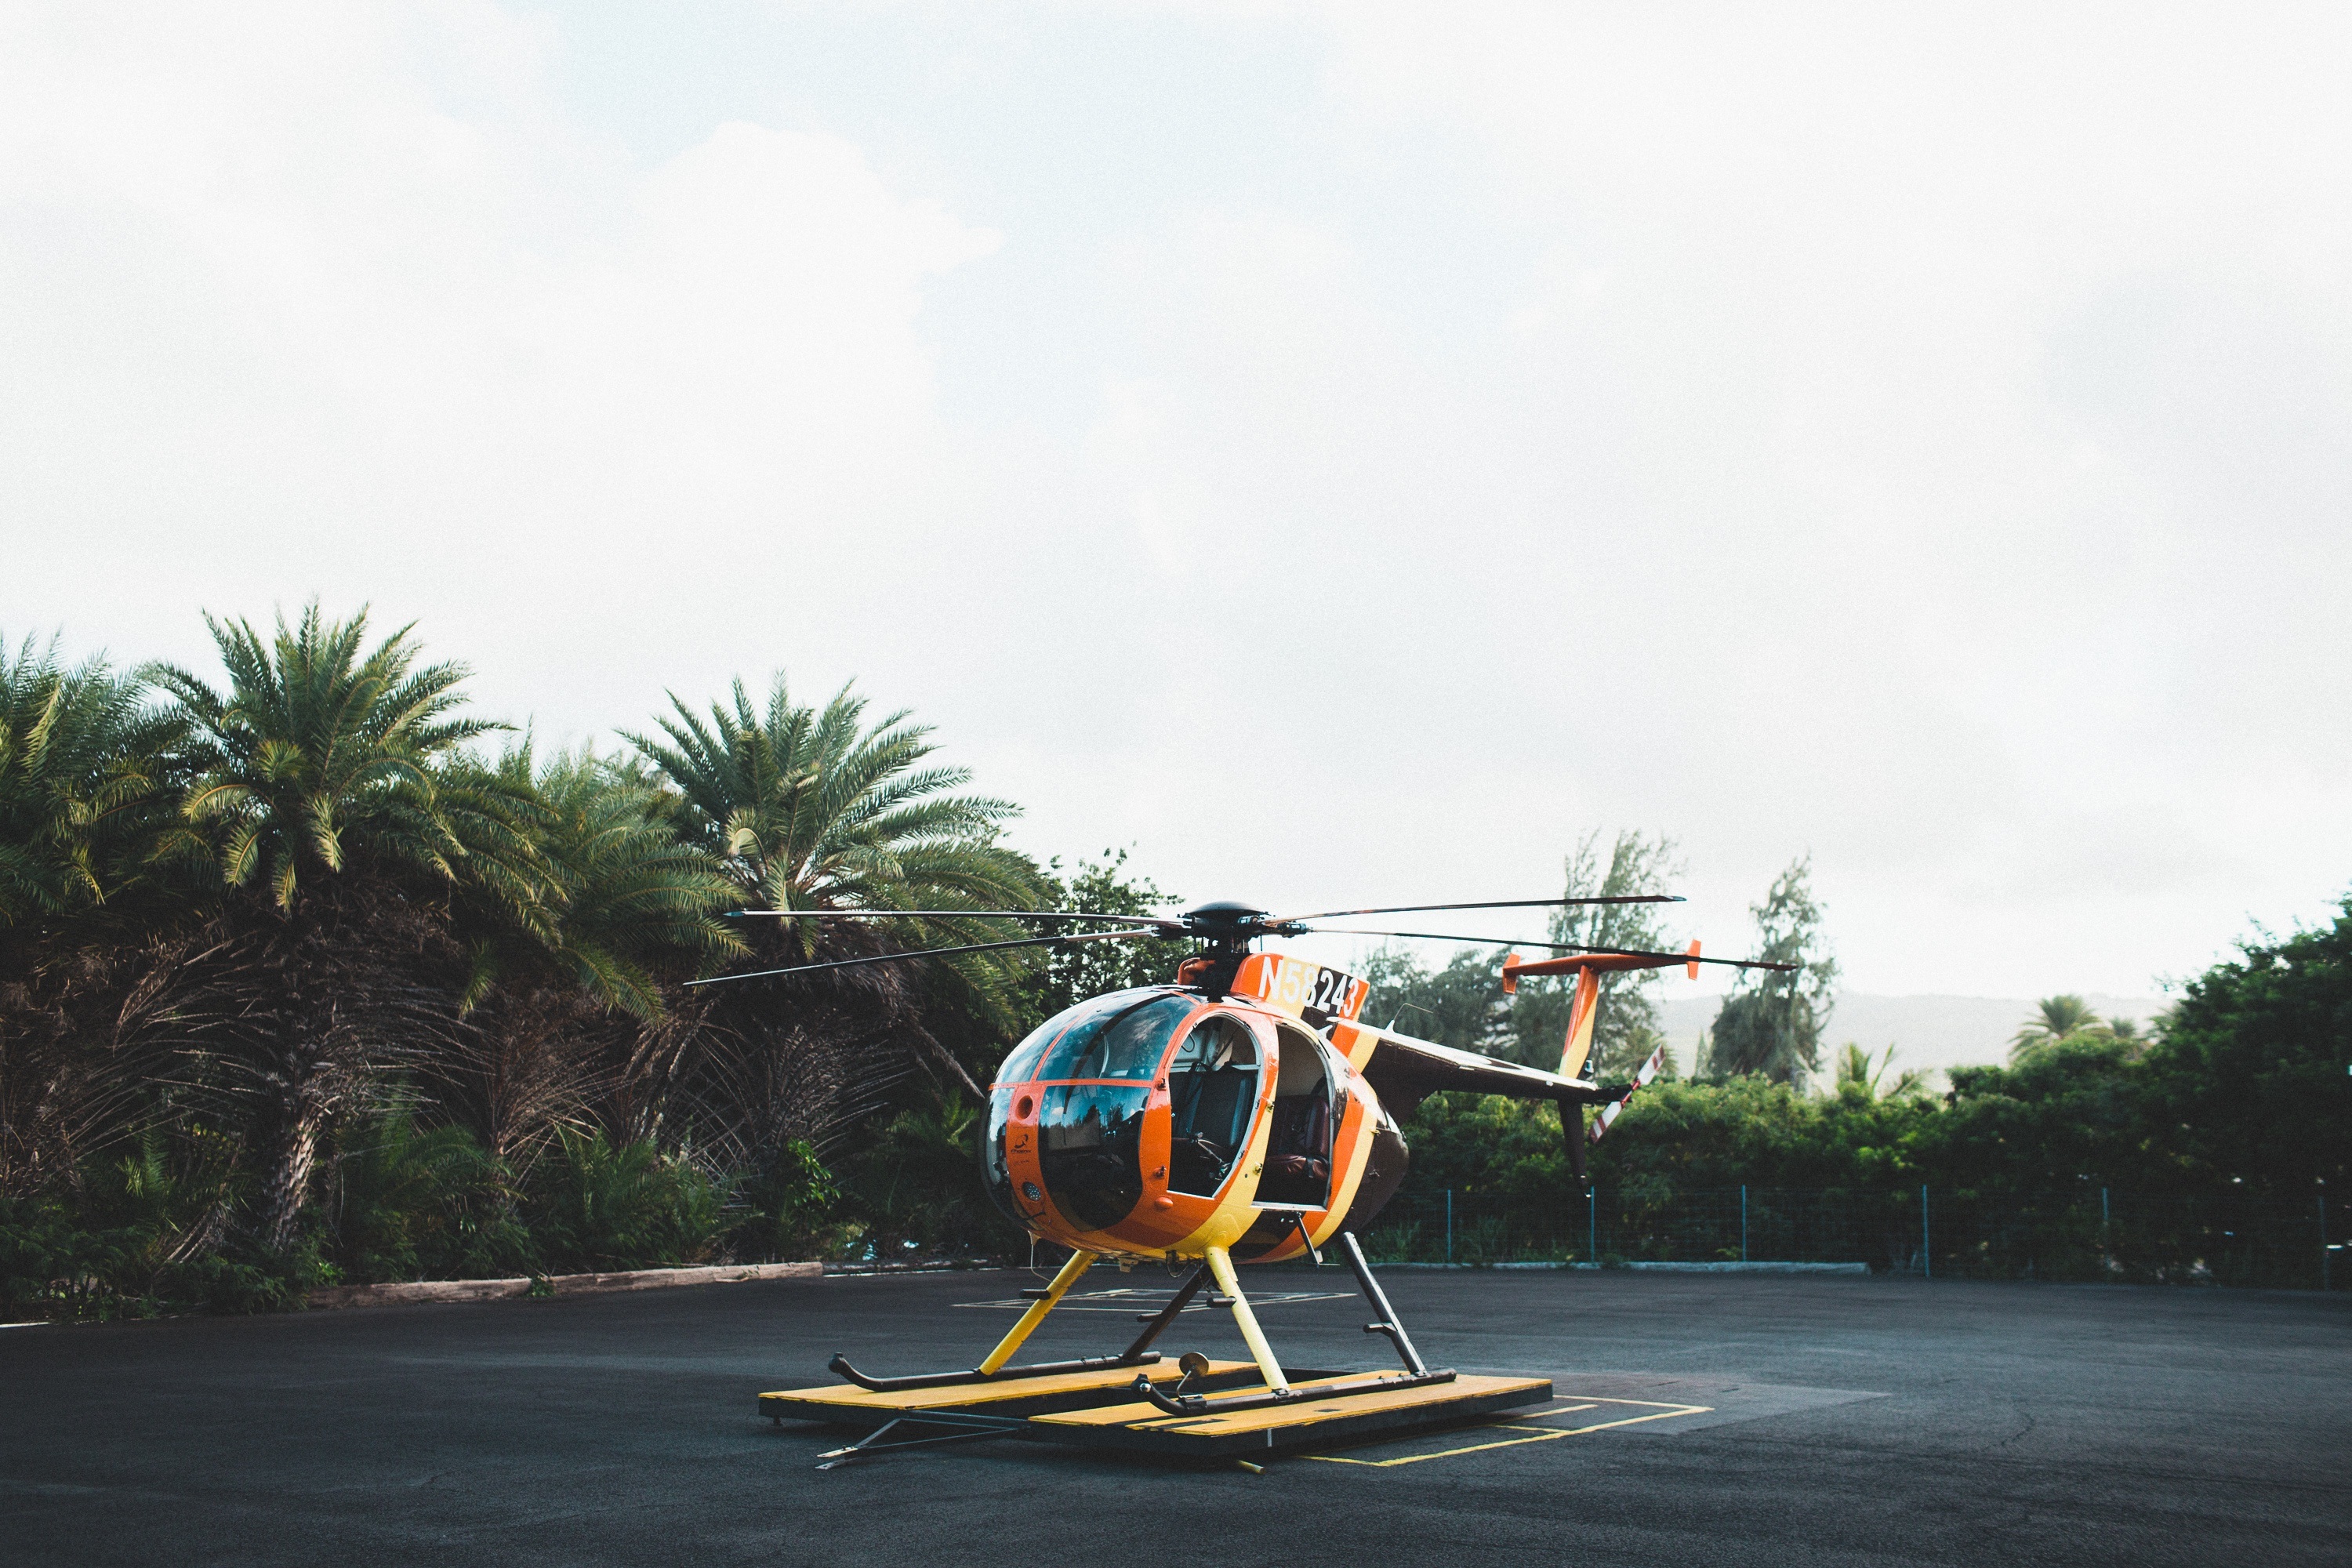
flying, fly, travel, aircraft, transportation, transport, vehicle, aviation, flight, platform, helicopter, aerial, pilot, helipad, rotor, chopper, landing, takeoff, atmosphere of earth